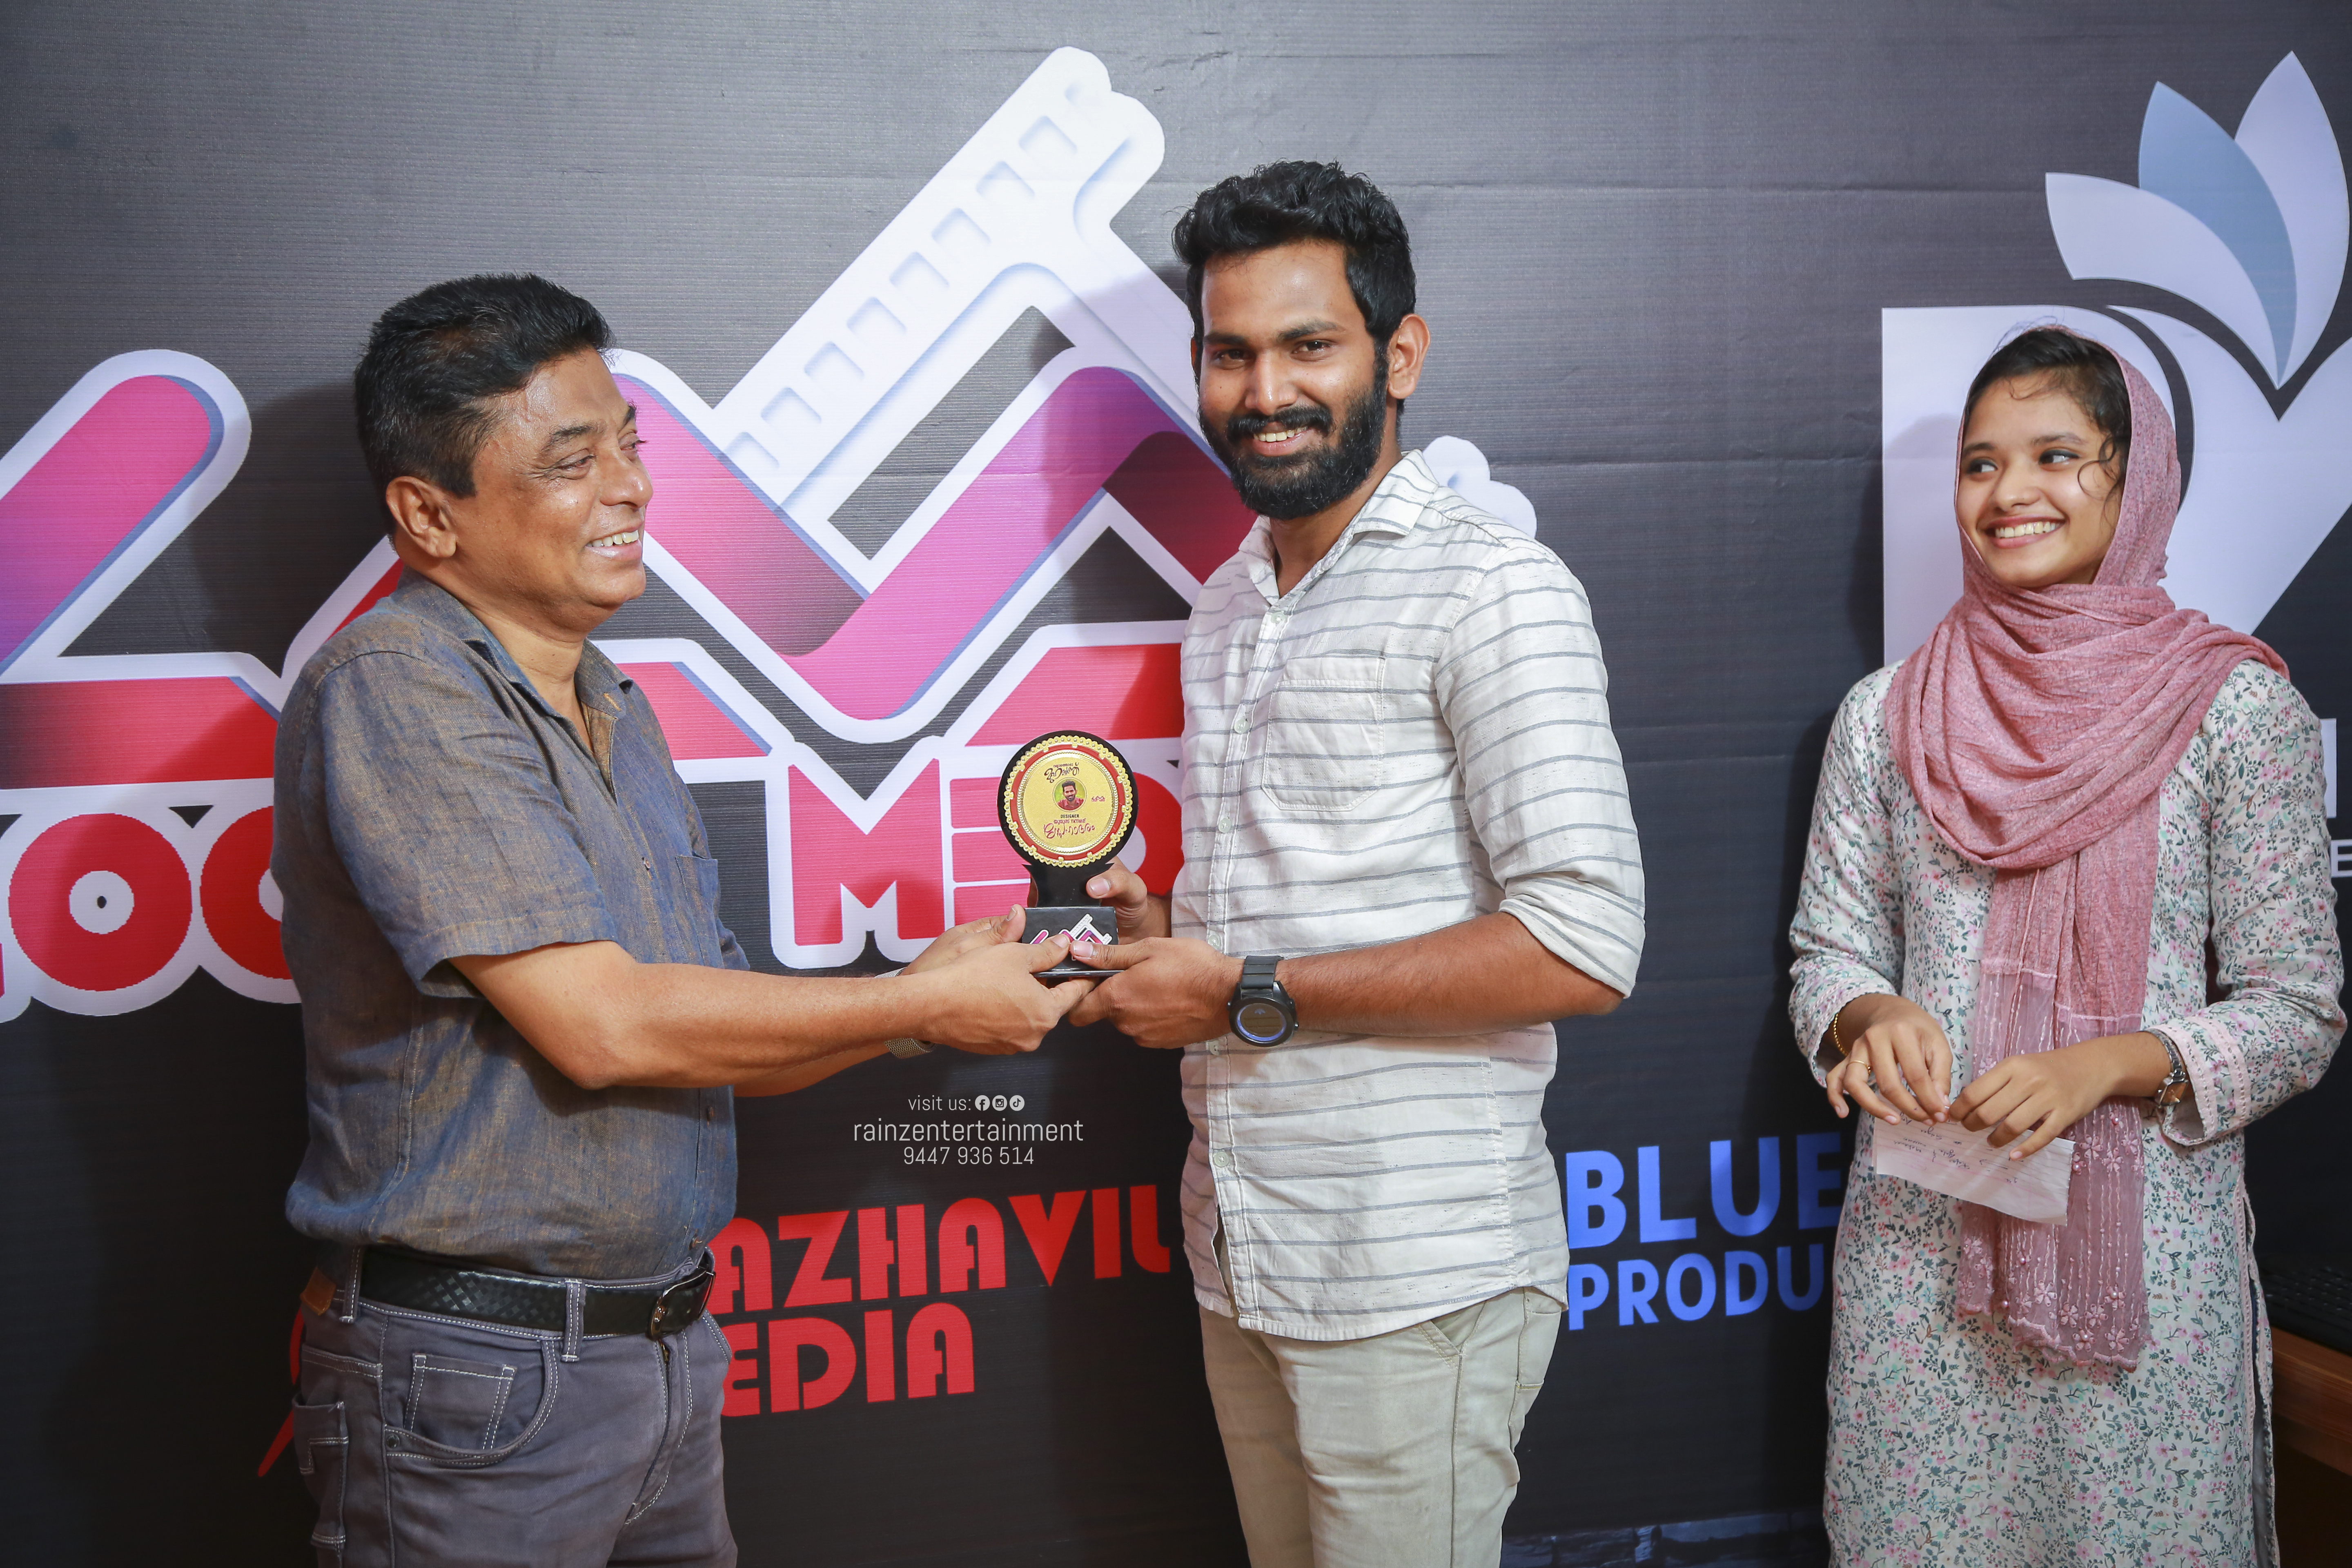
love, modeling, black, coloring, darkness, media, event, Talent show